Saint-Ouen-en-Champagne

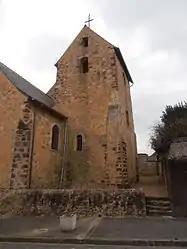
The bell tower of the church

Saint-Ouen-en-Champagne is a commune in the Sarthe department in the region of Pays de la Loire in north-western France.